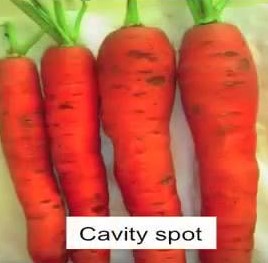
Plant: Carrot
Disease: carrot cavity spot